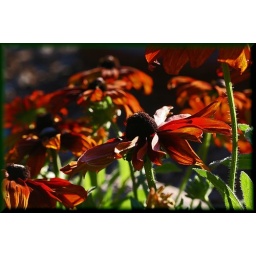
Late sun enriches the tones of brown and red in this clump of rudbeckia. (See in larger size.)